Pierre Kalala Mukendi

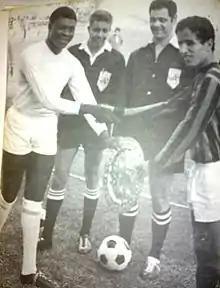
Kalala (left) with Driss Bamous of FAR Rabat in 1969

Pierre Kalala Mukendi (22 November 1939 – 30 June 2015) was a Congolese football forward who played internationally for Congo-Kinshasa and also played for TP Engelbert called now TP Mazembe.